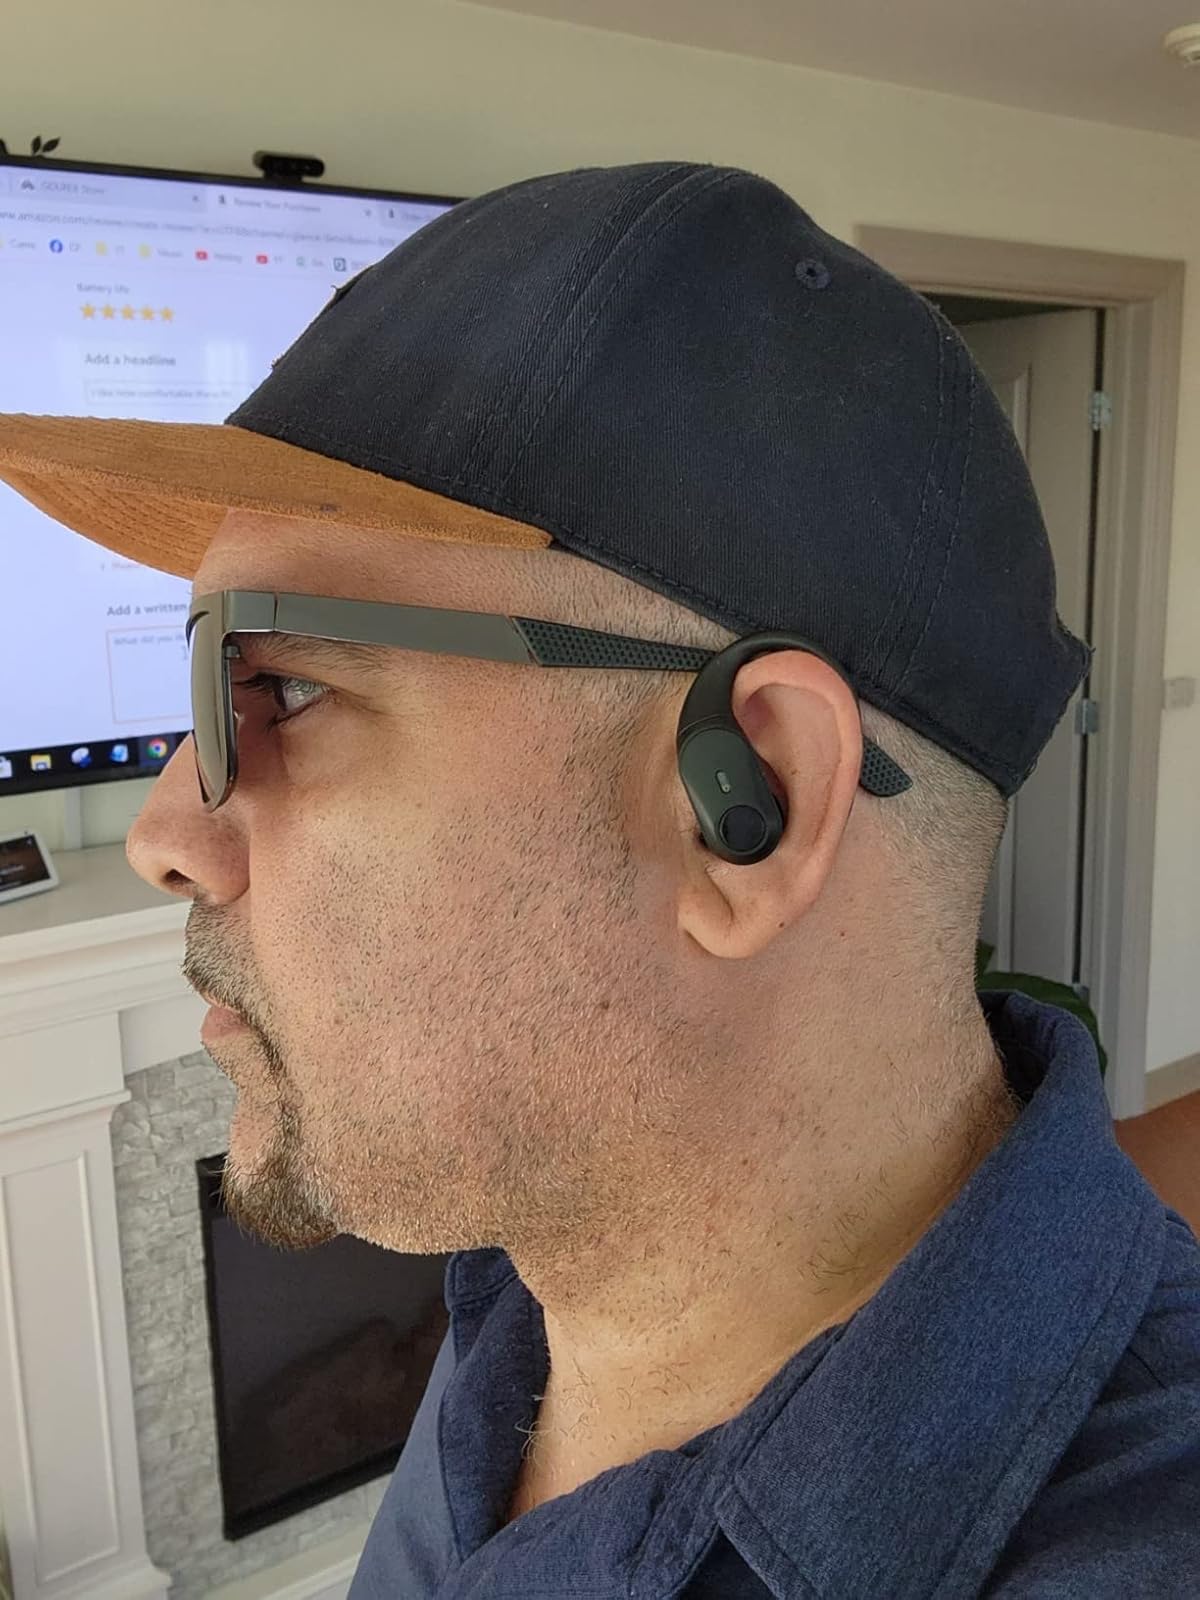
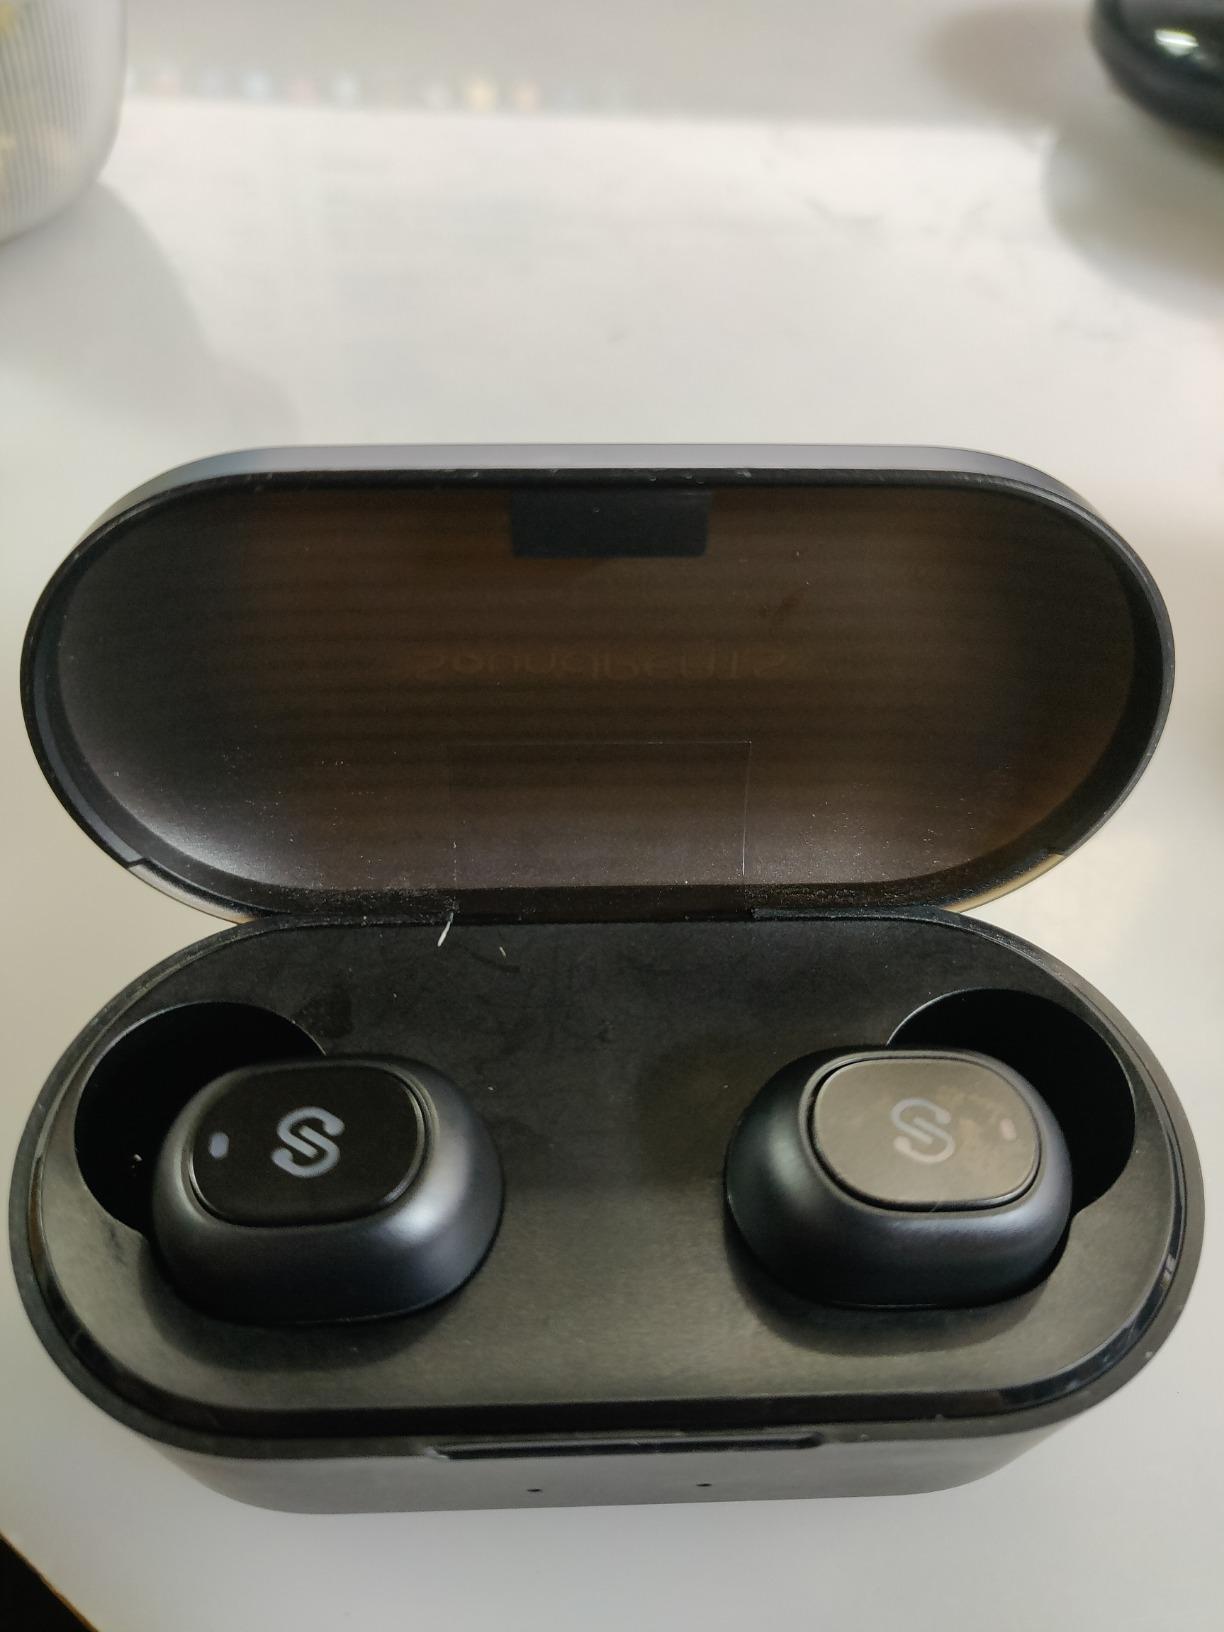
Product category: earbuds
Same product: no